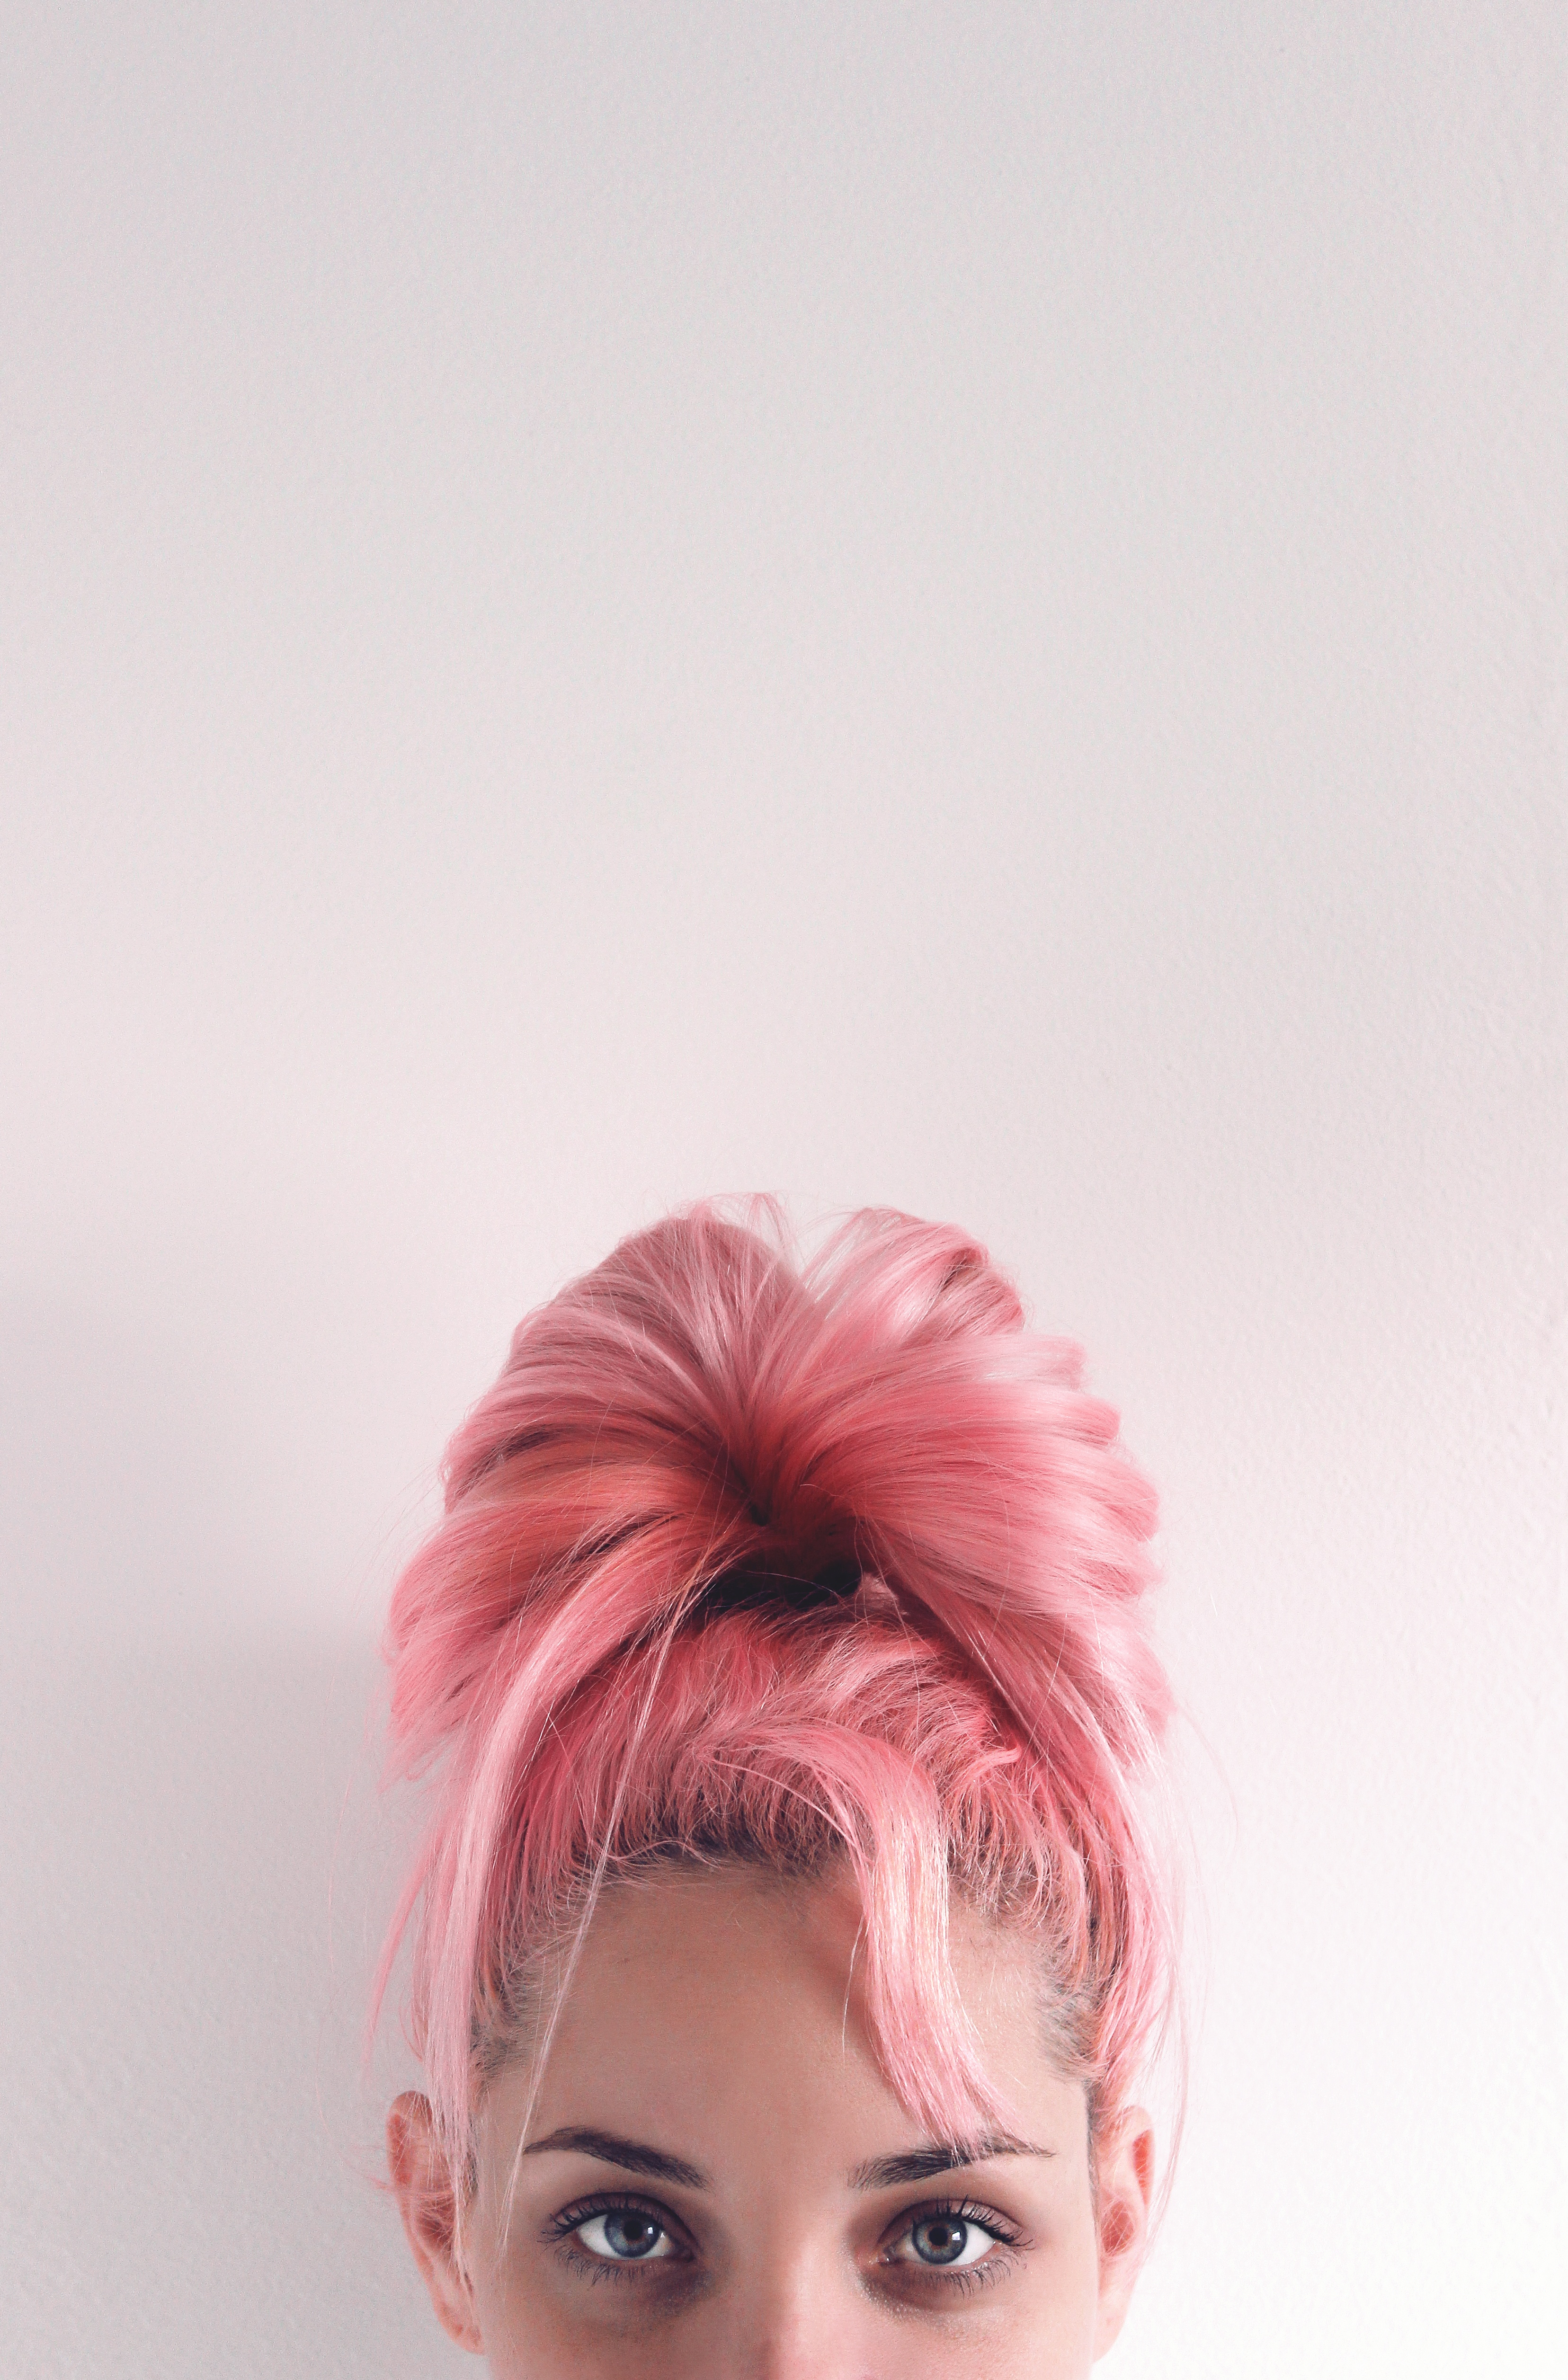
girl, woman, hair, petal, cute, female, love, fur, young, red, fashion, clothing, ear, pink, material, hairstyle, textile, face, head, beauty, style, blond, magenta, costume, beauty girl, fashion girl, photo shoot, pretty girl, cute girl, fashion accessory